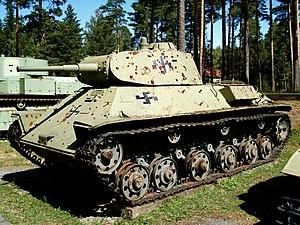
Le musée des Blindés de Parola, est un musée de musée militaire de véhicules blindés situé à 110 kilomètres au nord d'Helsinki à Parola, près de Hämeenlinna, en Finlande.